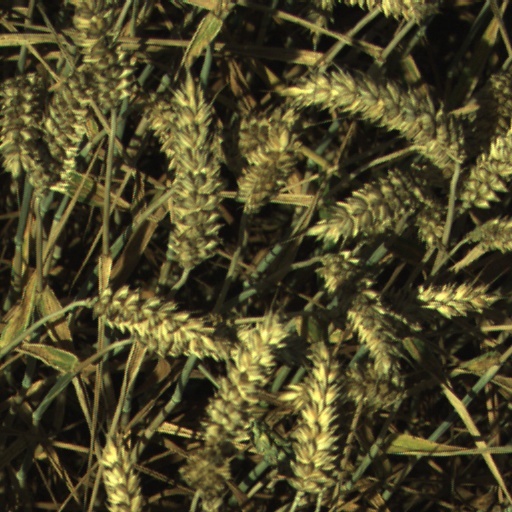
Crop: wheat